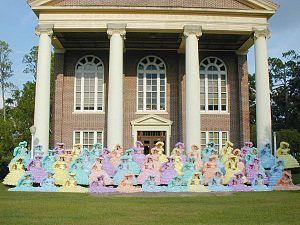
"Les Azalea Trail Maids sont un groupe de cinquante jeunes filles choisies à l'issue de leur Senior Year d'high school pour être des ambassadrices officielles de la ville de Mobile, Alabama. Les Azalea Trail Maids, qui incarnent la ""Southern hospitality "", sont chargés d'accueillir les visiteurs de la ville de Mobile et de ses environs, et sont tenues de bien connaître les monuments de la ville de Mobile et son histoire. Elles font également des apparitions lors d'événements locaux, régionaux et même nationaux. Vêtues de vastes et extravagantes robes à crinoline, les Azalea Trail Maids représentent tout particulièrement la ""Southern belle "", c'est-à-dire l'archétype des jeunes filles des classes élevées des États du Sud des États-Unis d'avant la guerre de Sécession. En plus de leurs tenues, les Azalea Trail Maids doivent également avoir la politesse et les manières des jeunes filles de cette époque, et être toujours souriantes et avenantes.
Mobile est une ville de l'État américain d'Alabama, la troisième par sa population et le siège du comté de Mobile. Elle est située sur le fleuve Mobile et au centre de la côte du Golfe. Sa population intra muros est de 195 111 habitants au recensement de 2010.